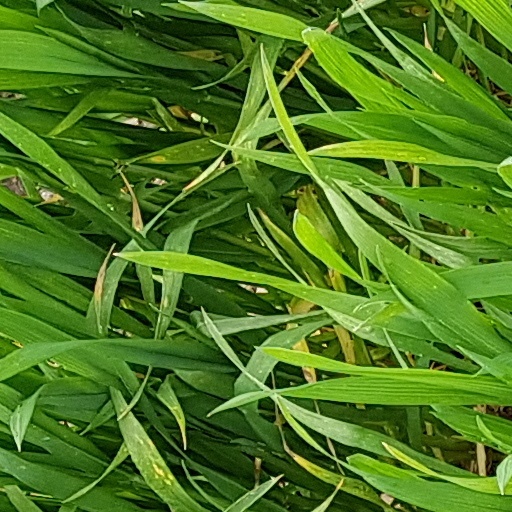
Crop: wheat